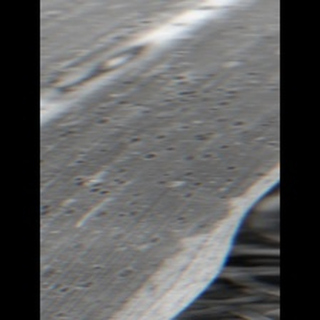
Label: sugarcane_rust